Shamsuddin Kayumars

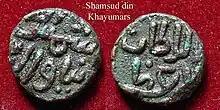
Coin of Kayumaras

Shams ud-Din Kayumars (1285 – 13 June 1290) was the eleventh sultan of Delhi, and a son of Muiz ud-Din Qaiqabad (a grandson of Balban).